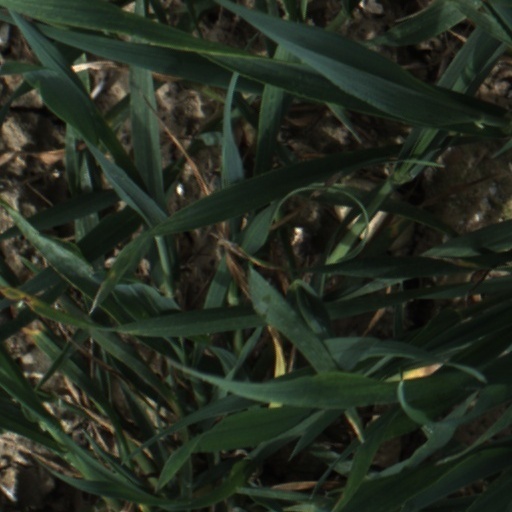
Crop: wheat